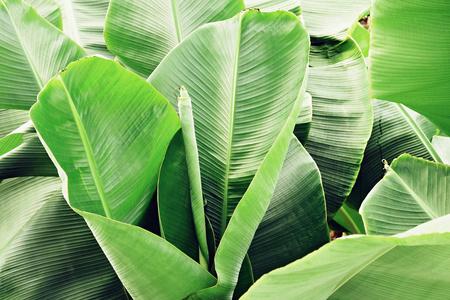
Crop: unknown
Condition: banana